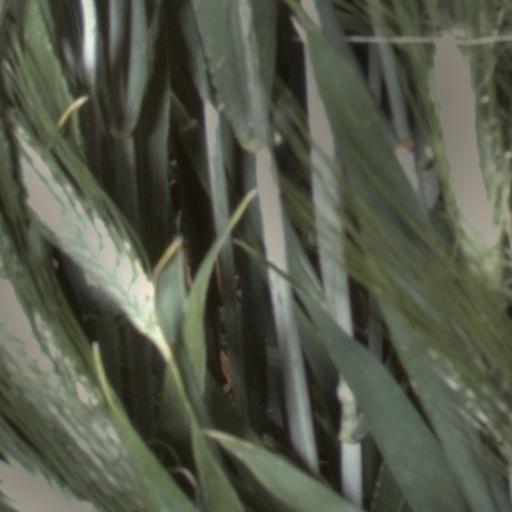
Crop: wheat